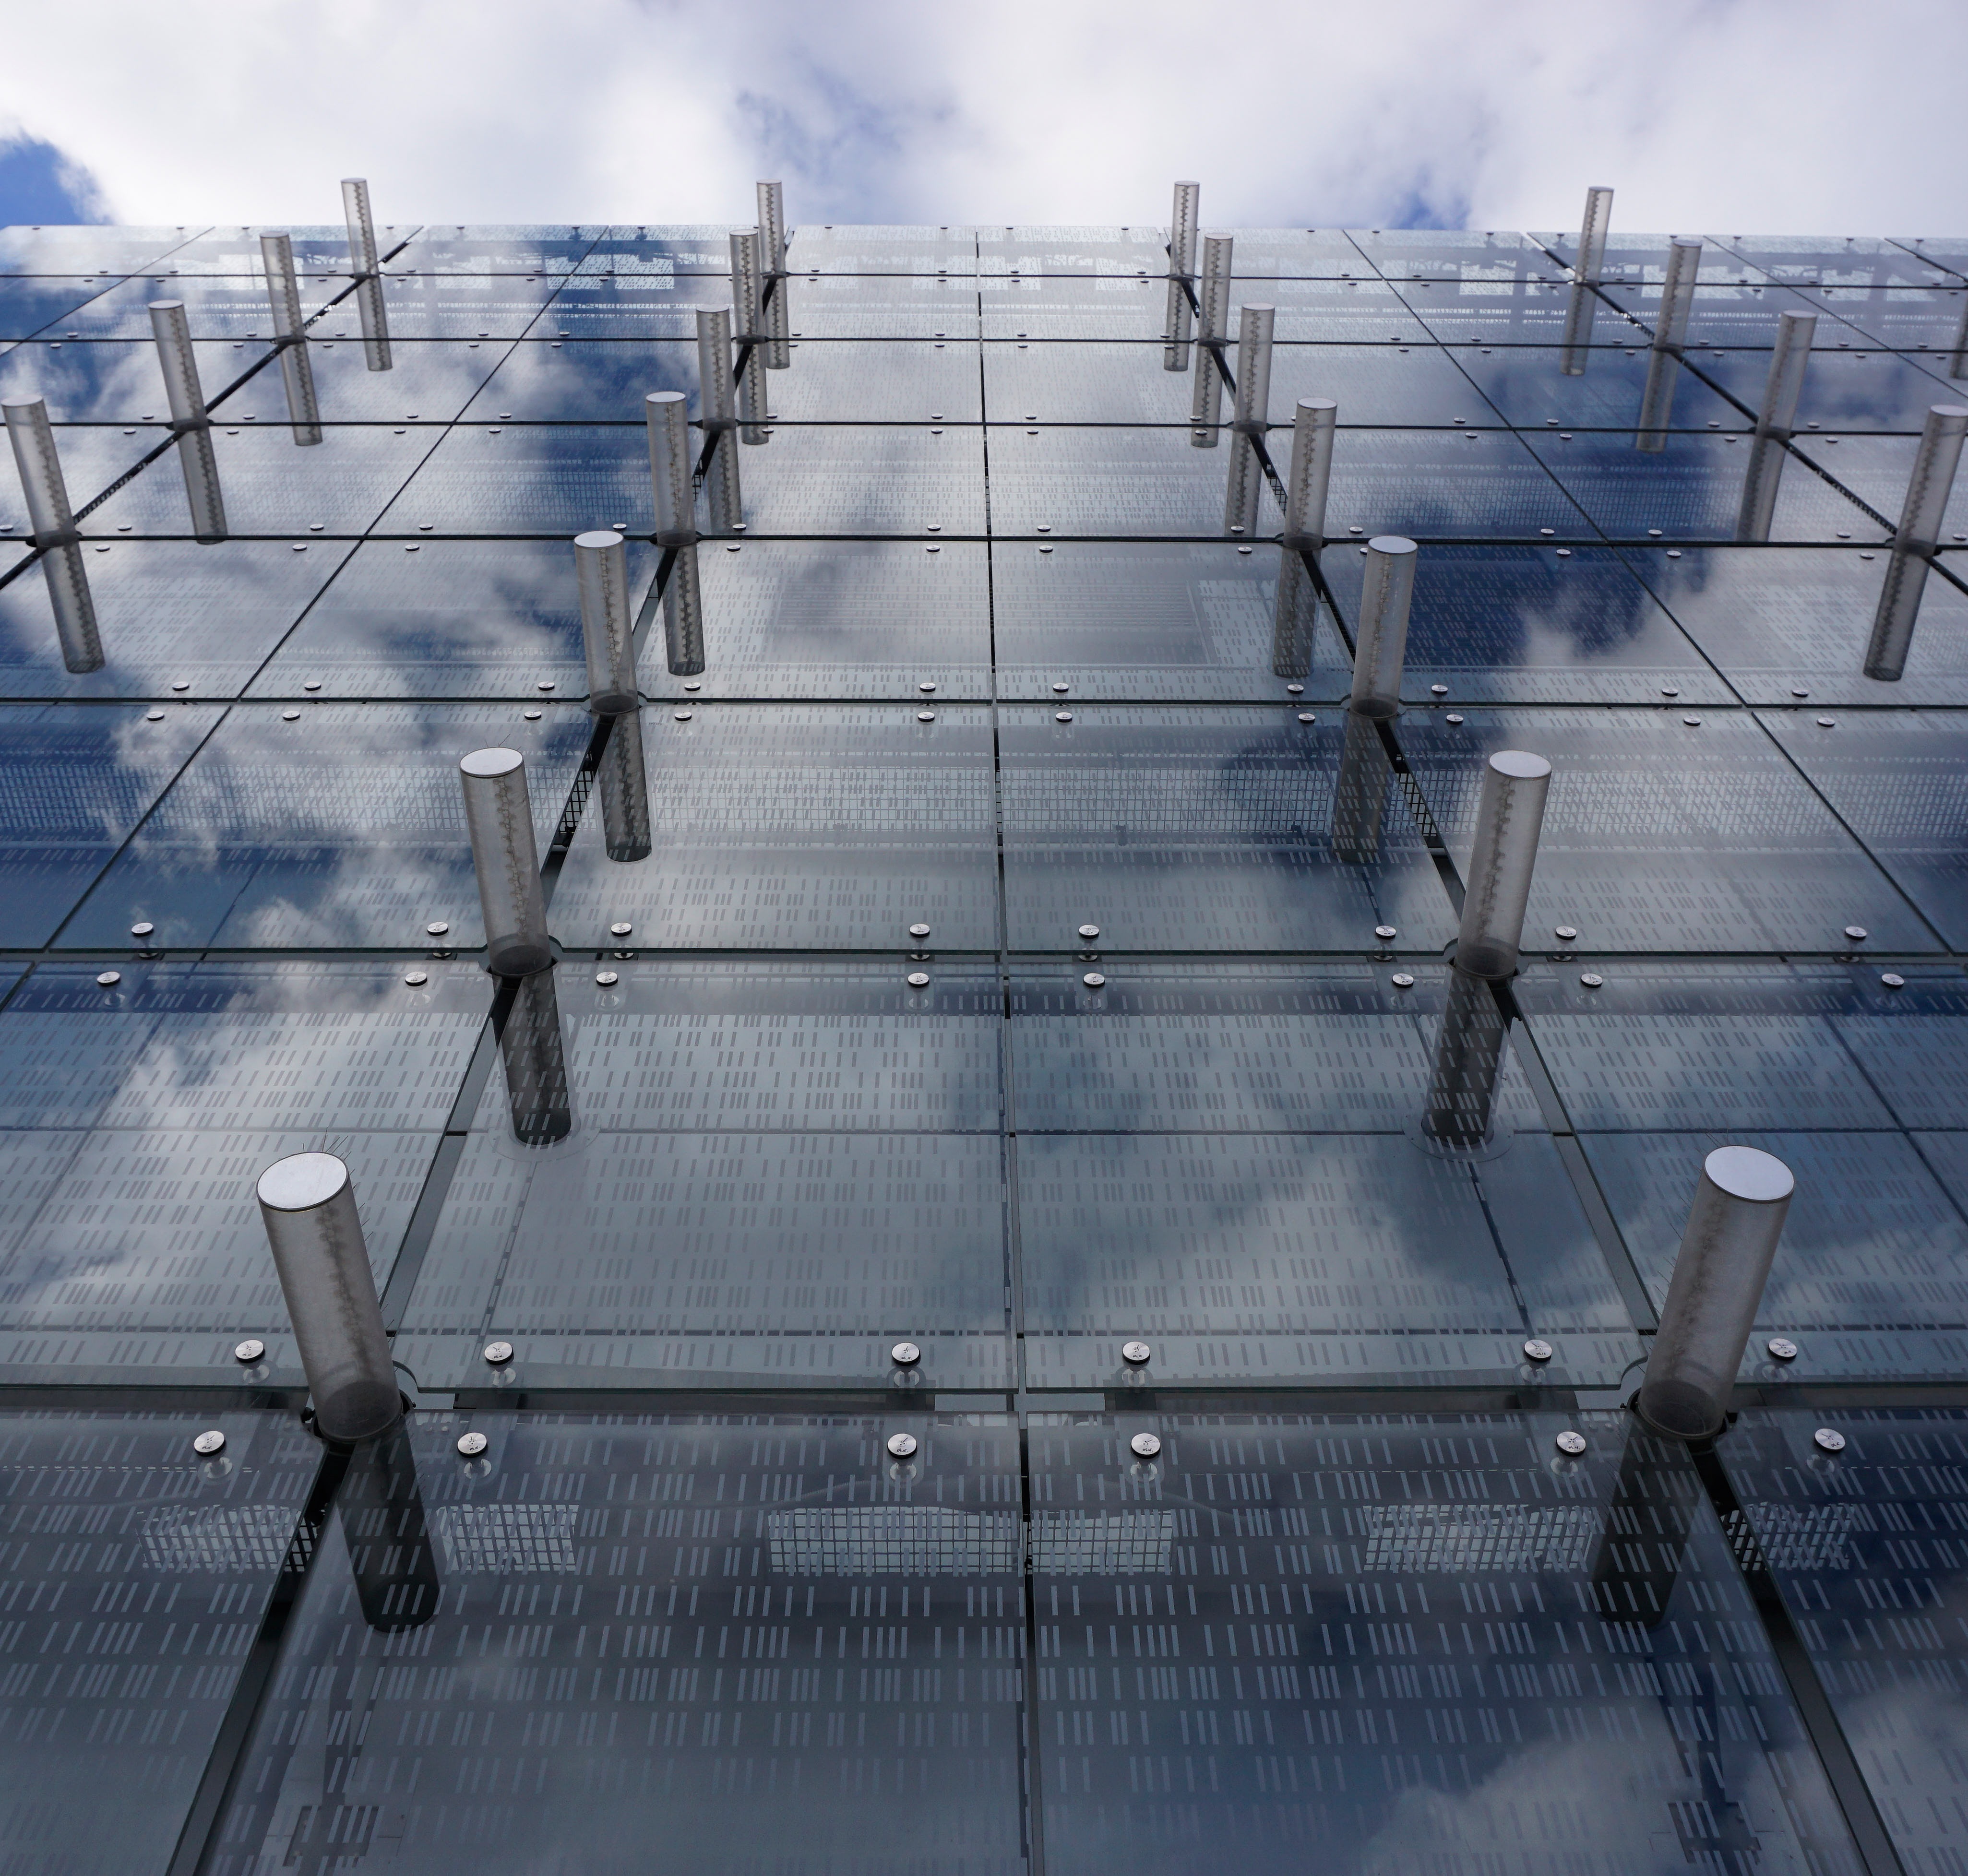
architecture, sky, glass, roof, building, wall, line, reflection, metal, facade, blue, modern, clouds, krakow, facades, daylighting, shopping mall, outdoor structure